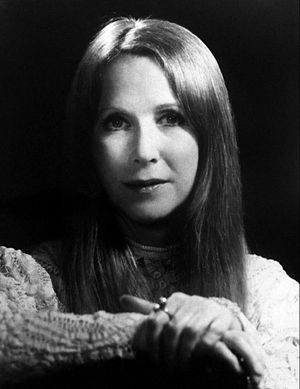
Julie Harris (Amerikansk skuespiller)
"Julia Ann ""Julie"" Harris var en amerikansk teater-, tv- og filmskuespiller.